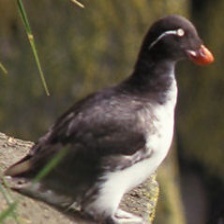
Species: PARAKETT  AUKLET
Scientific name: AETHIA PSITTACULA